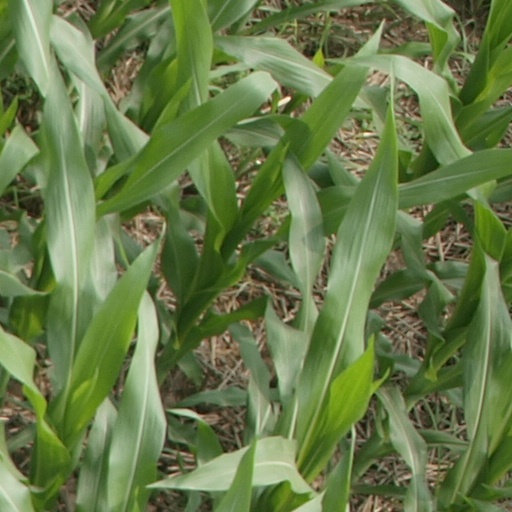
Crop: maize; corn